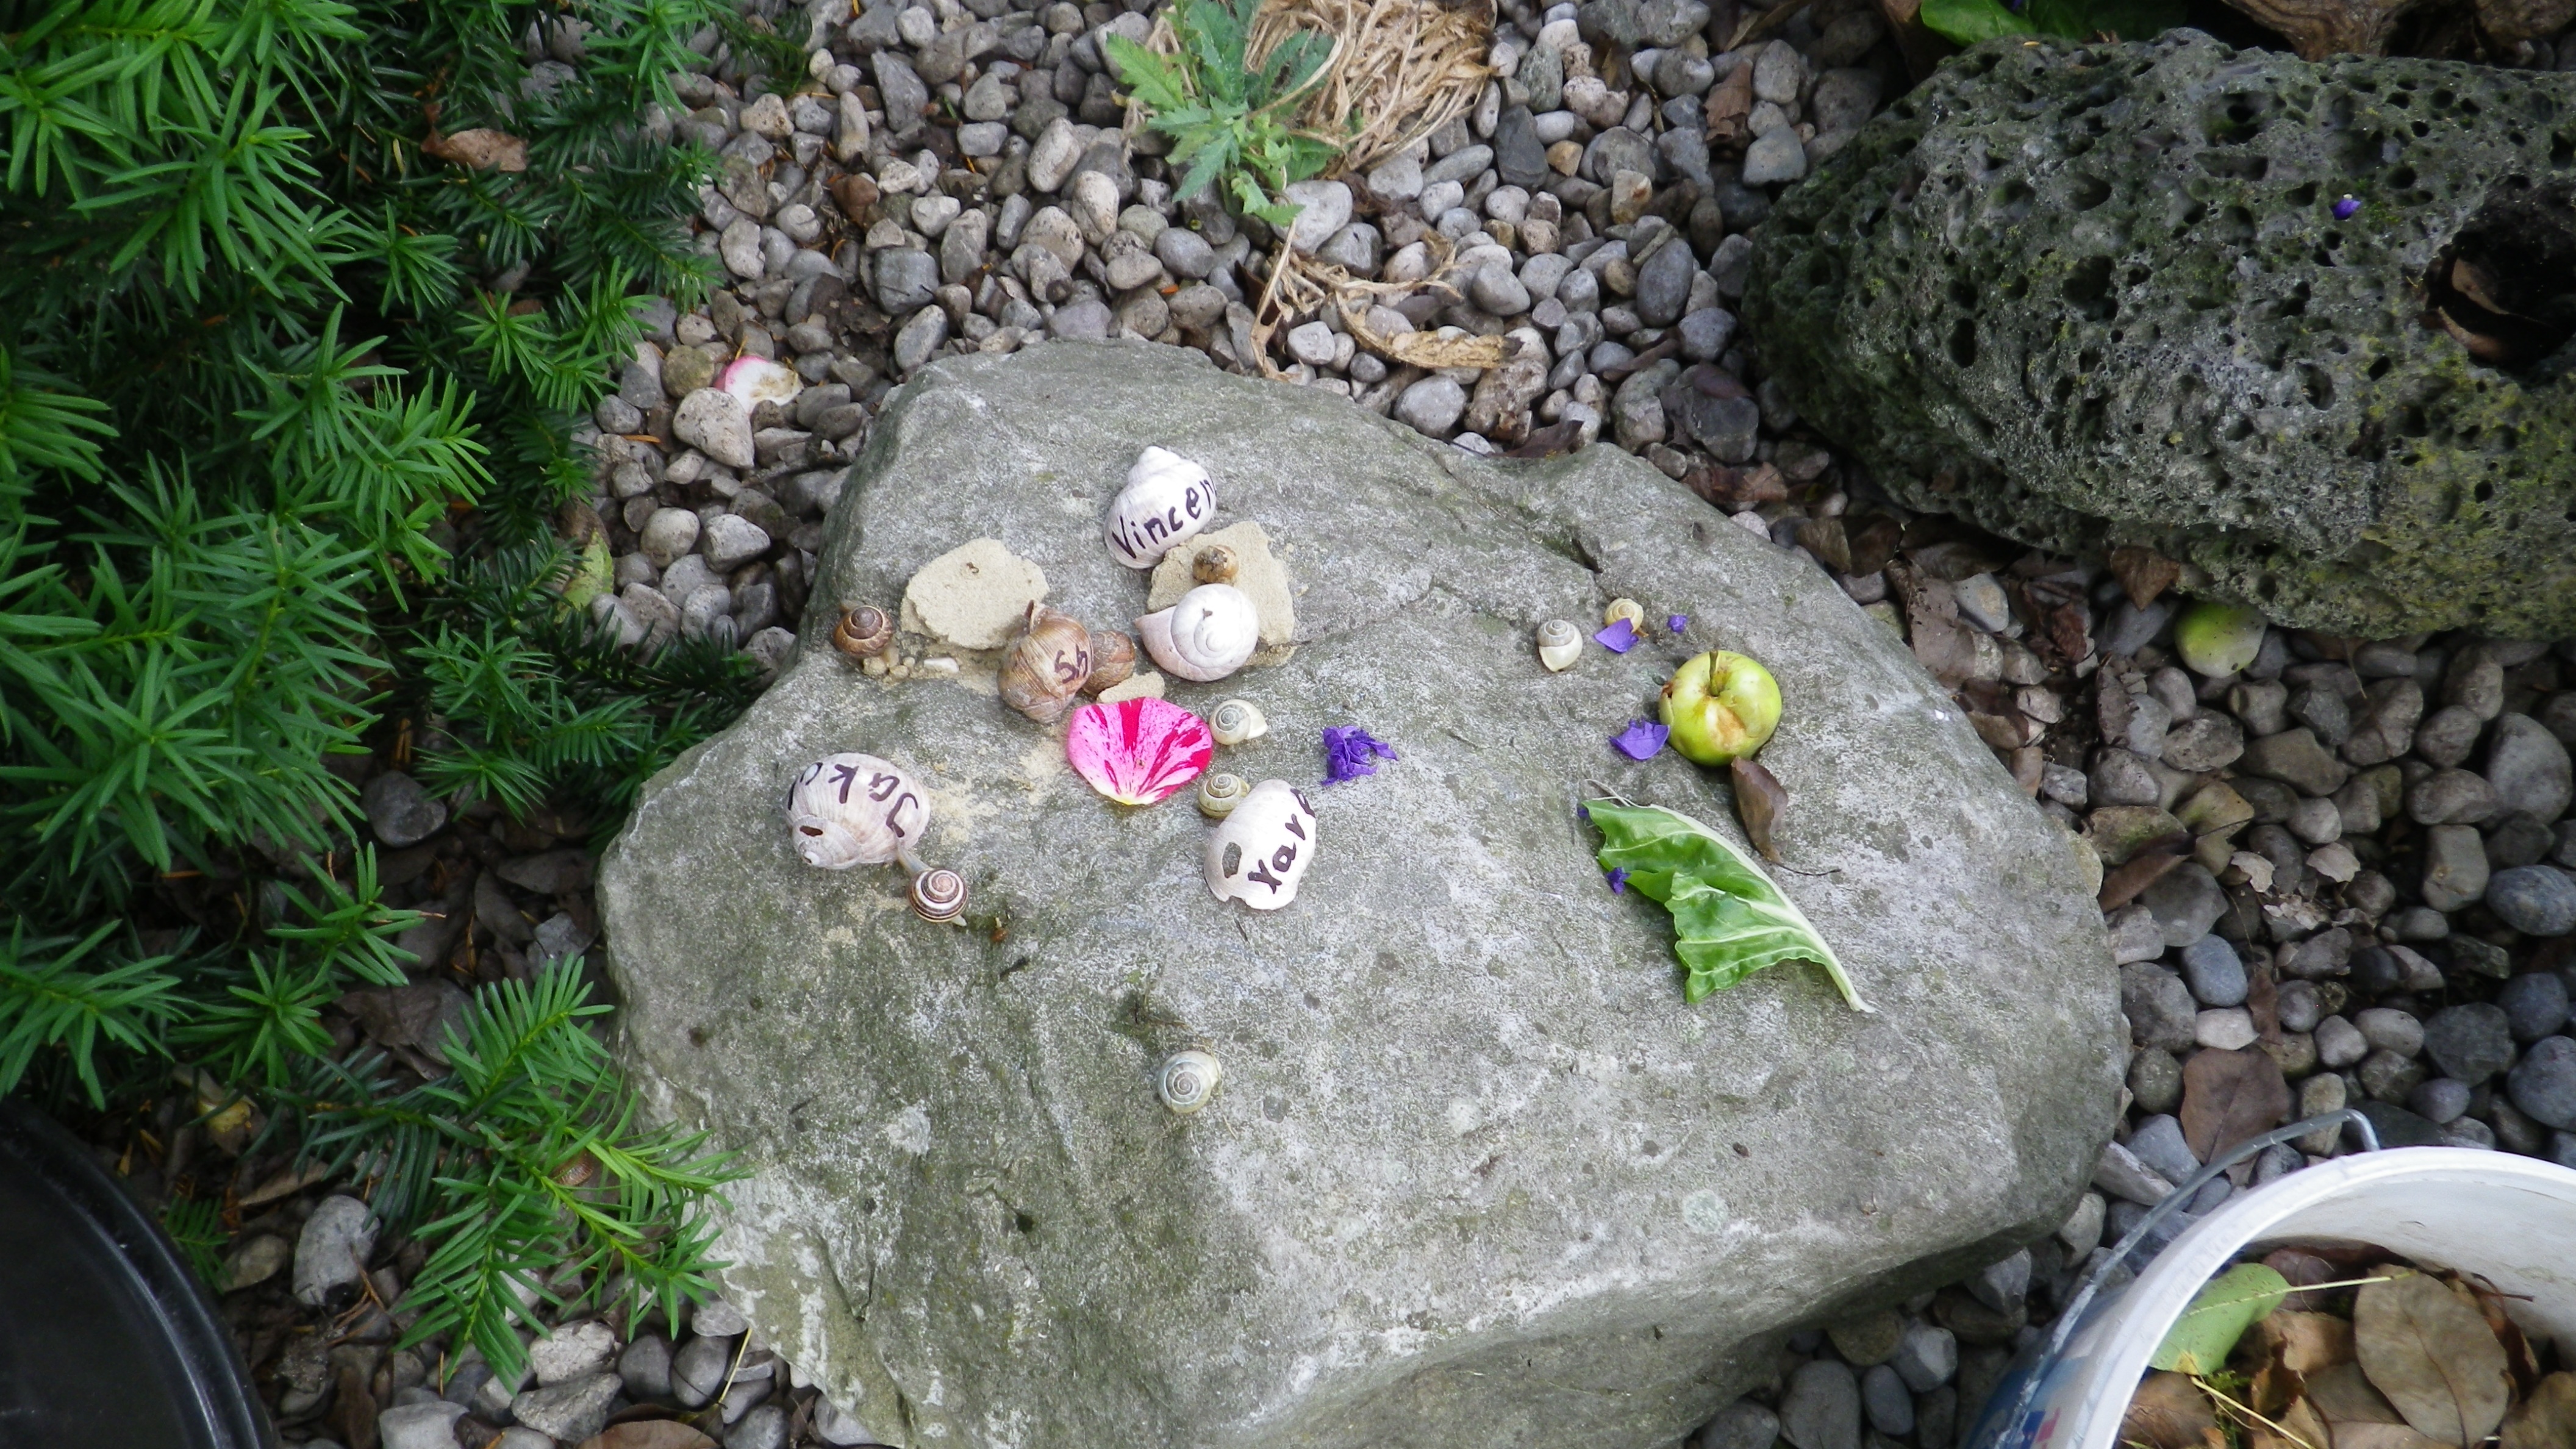
rock, plant, leaf, flower, garden, flora, shell, stones, toys